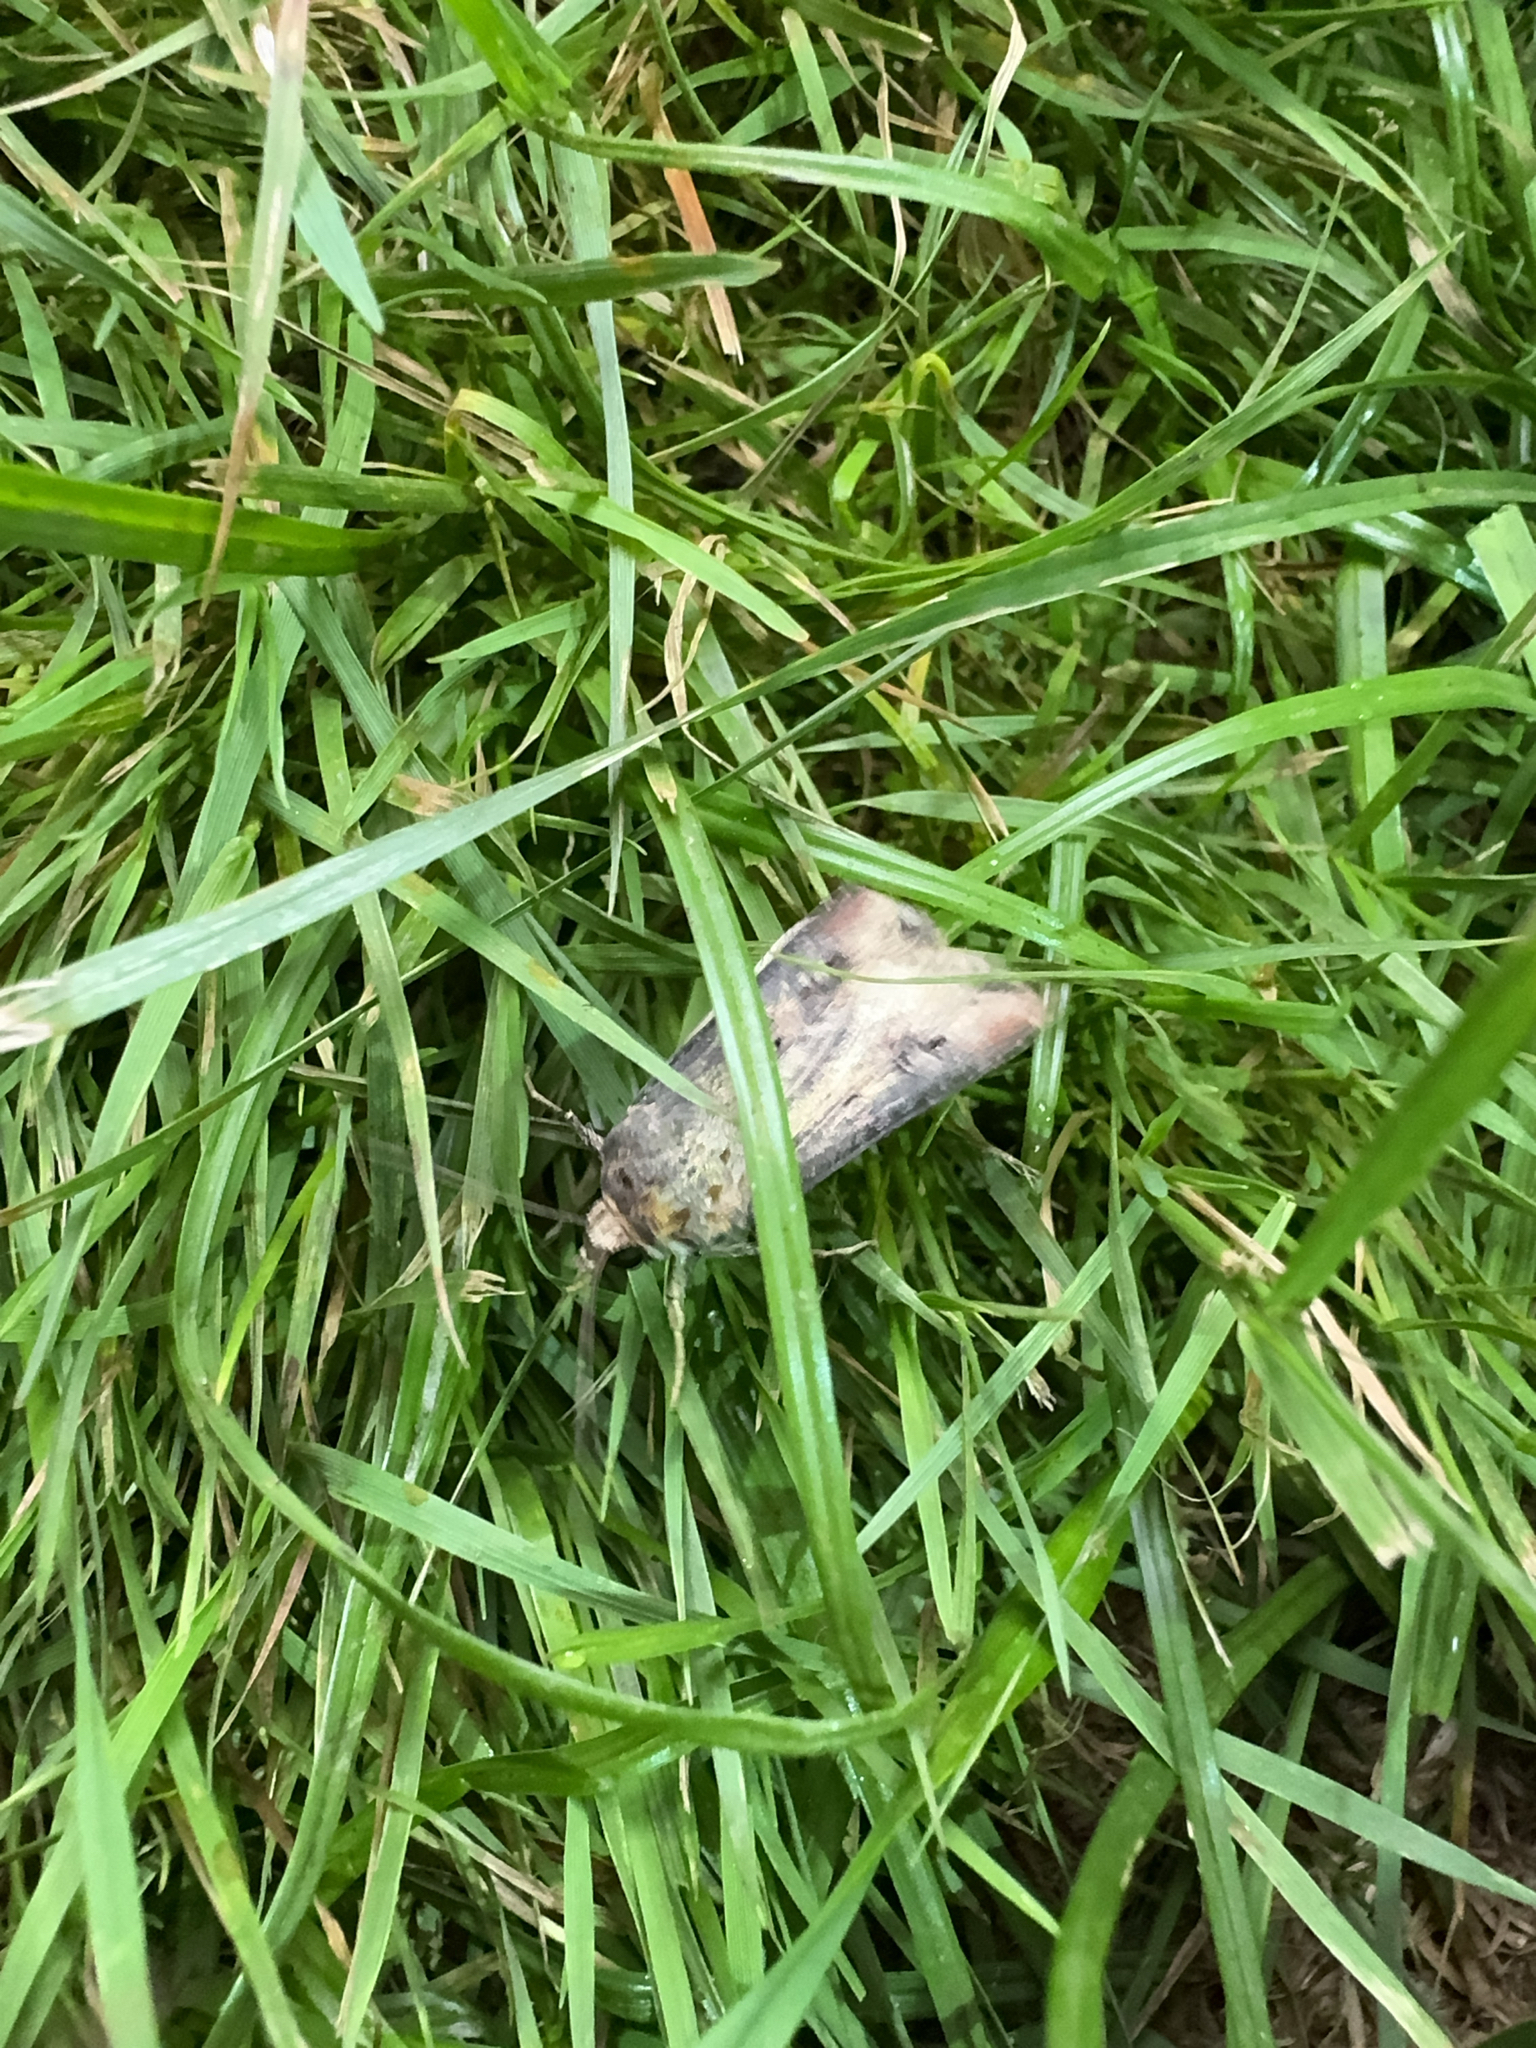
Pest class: cutworms